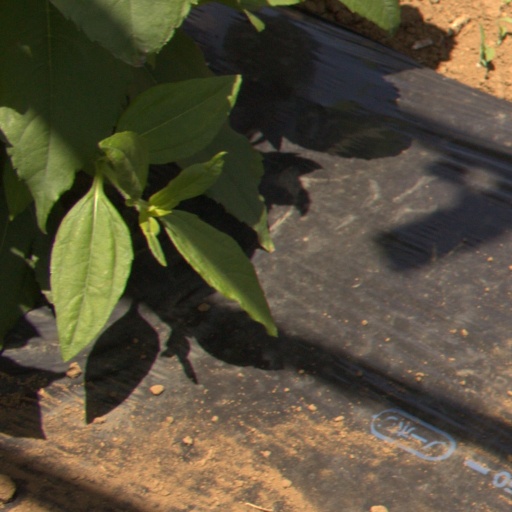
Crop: Jerusalem artichoke